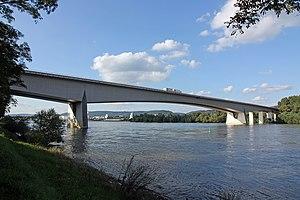
Cette liste de ponts d'Allemagne a pour vocation de présenter une liste des plus célèbres ponts d'Allemagne, tant par leurs caractéristiques dimensionnelles, que par leur intérêt architectural ou historique.
Graswerth est une île inhabitée du Rhin moyen faisant partie de la commune de Niederwerth près de Coblence dans l'Arrondissement de Mayen-Coblence. L'île mesure 2,6 km de long et 240 mètres dans sa plus grande largeur. Sa superficie est d'environ 0,3 km².
Ulrich Finsterwalder est un ingénieur civil allemand né à Munich le 25 décembre 1897, et mort dans la même ville le 5 décembre 1988.
Un pont en béton précontraint est un pont dont la structure porteuse, est en béton précontraint. Un pont dont le tablier est en béton précontraint, mais qui serait haubané ou suspendu n’est pas considéré comme un pont en béton précontraint et est classé dans les ponts à haubans ou pont suspendus.